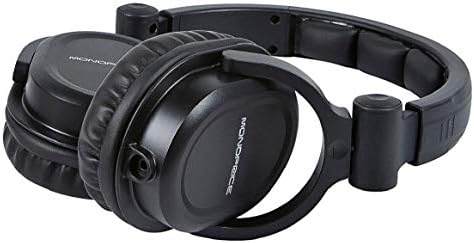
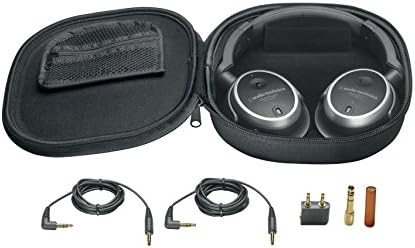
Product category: headphones
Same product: no